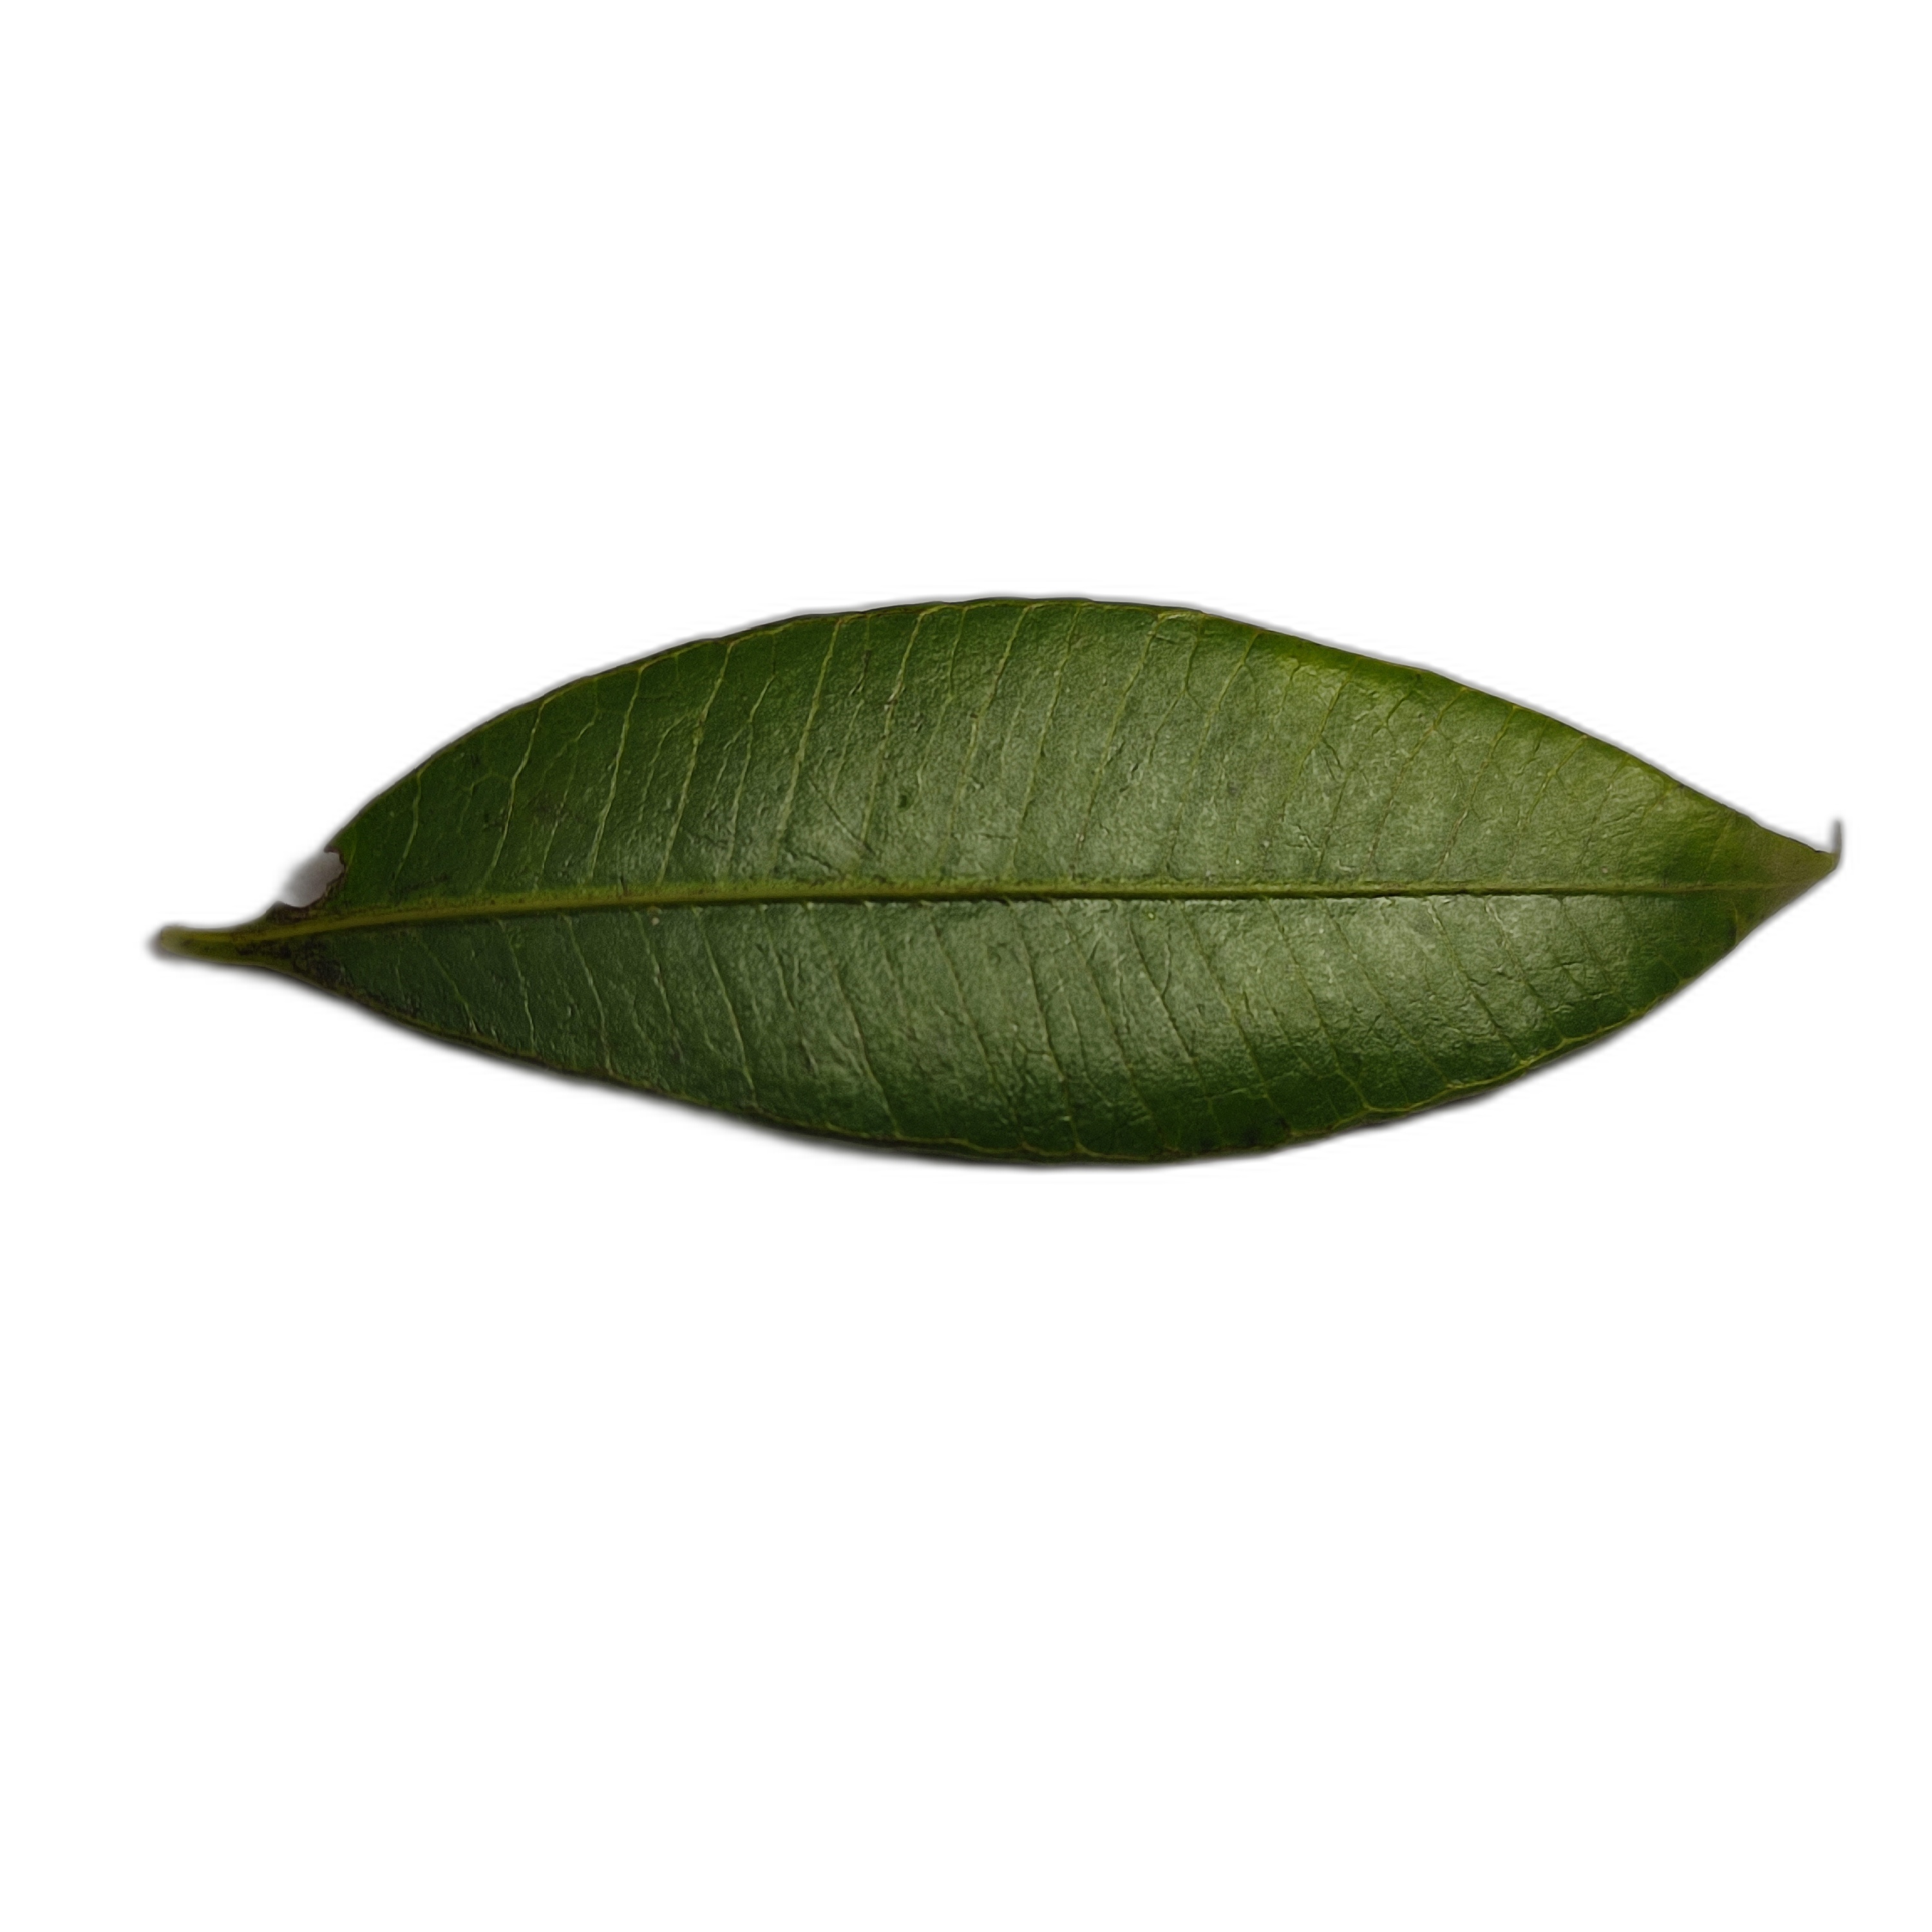
Label: healthy